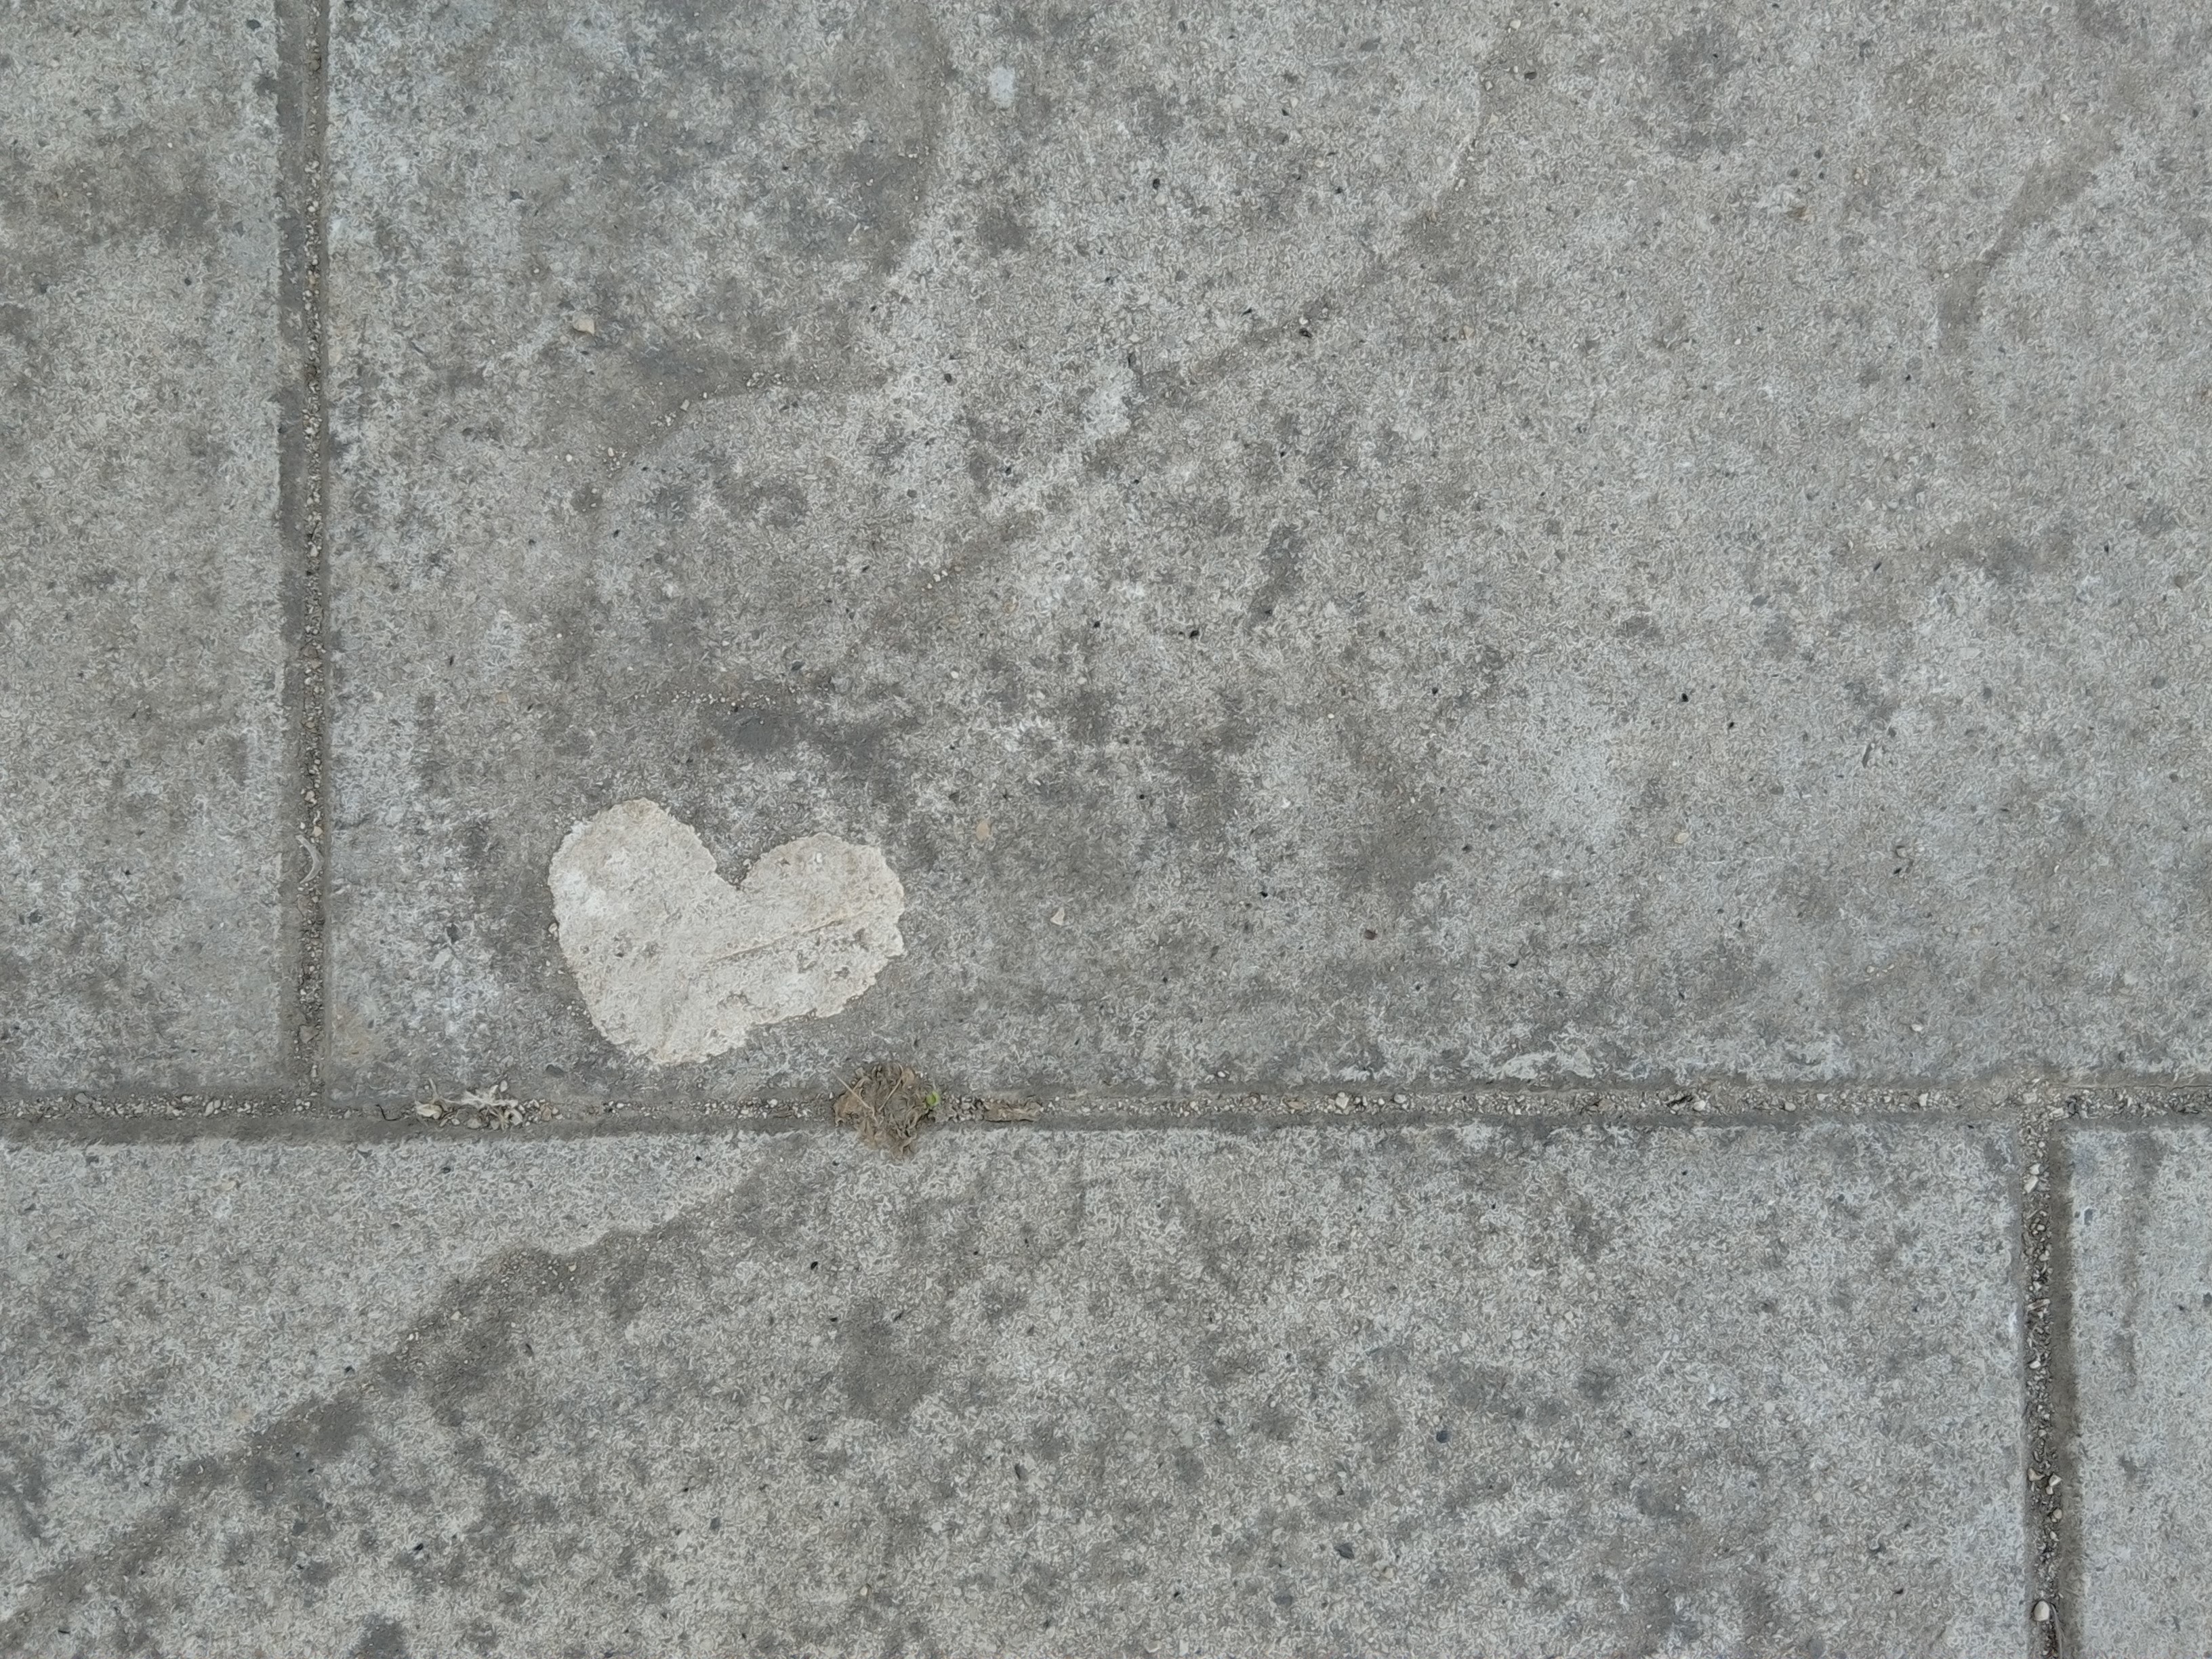
texture, floor, wall, stone, asphalt, heart, gray, tile, material, background, plaster, flooring, road surface